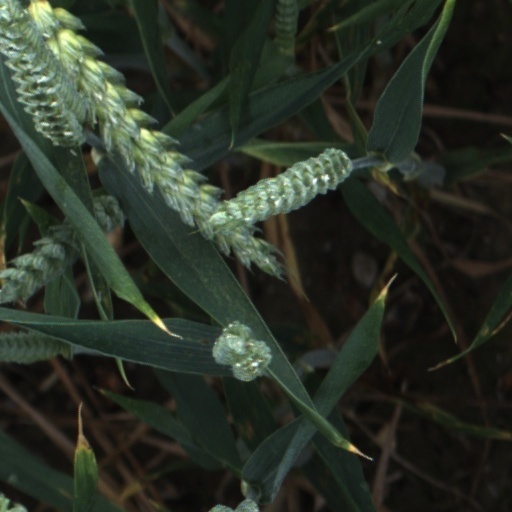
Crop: wheat